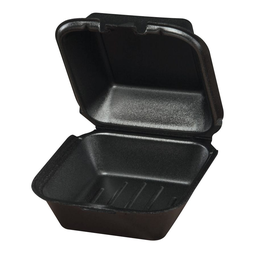
Label: paper